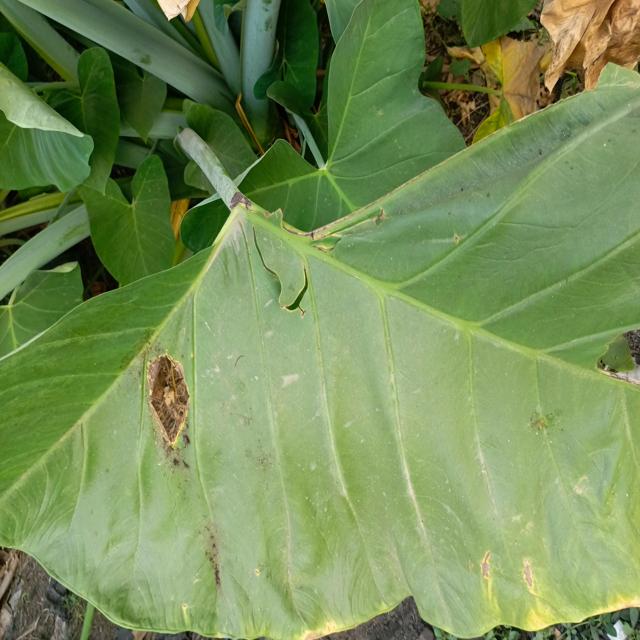
Label: Mid_Blight